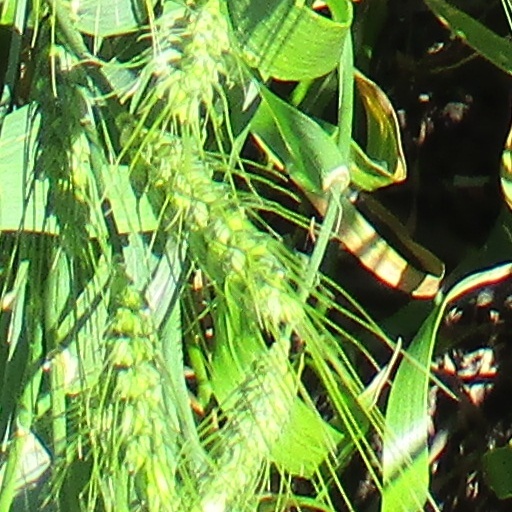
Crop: wheat